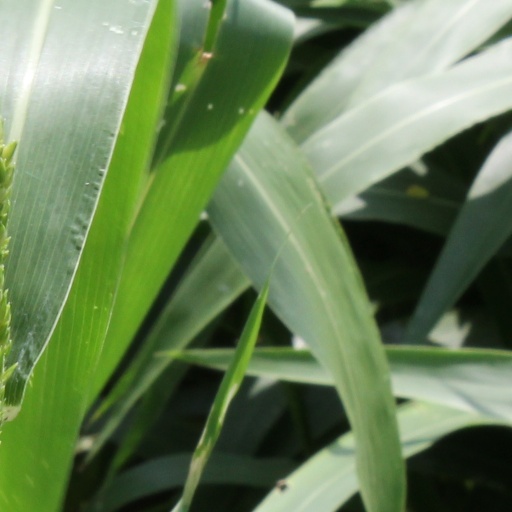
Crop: sorghum